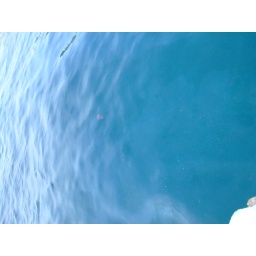
There's a pink jelly fish in there